Second Generation (novel)

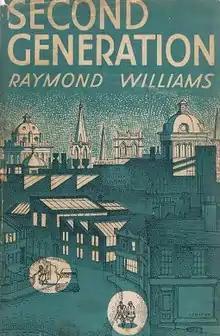
First edition (publ. Chatto & Windus)

Second Generation is a 1964 novel by Raymond Williams, set in the 1960s. It focuses on the contrasting worlds of the university and the factory, and individuals who try to find their place among contradictory forces.